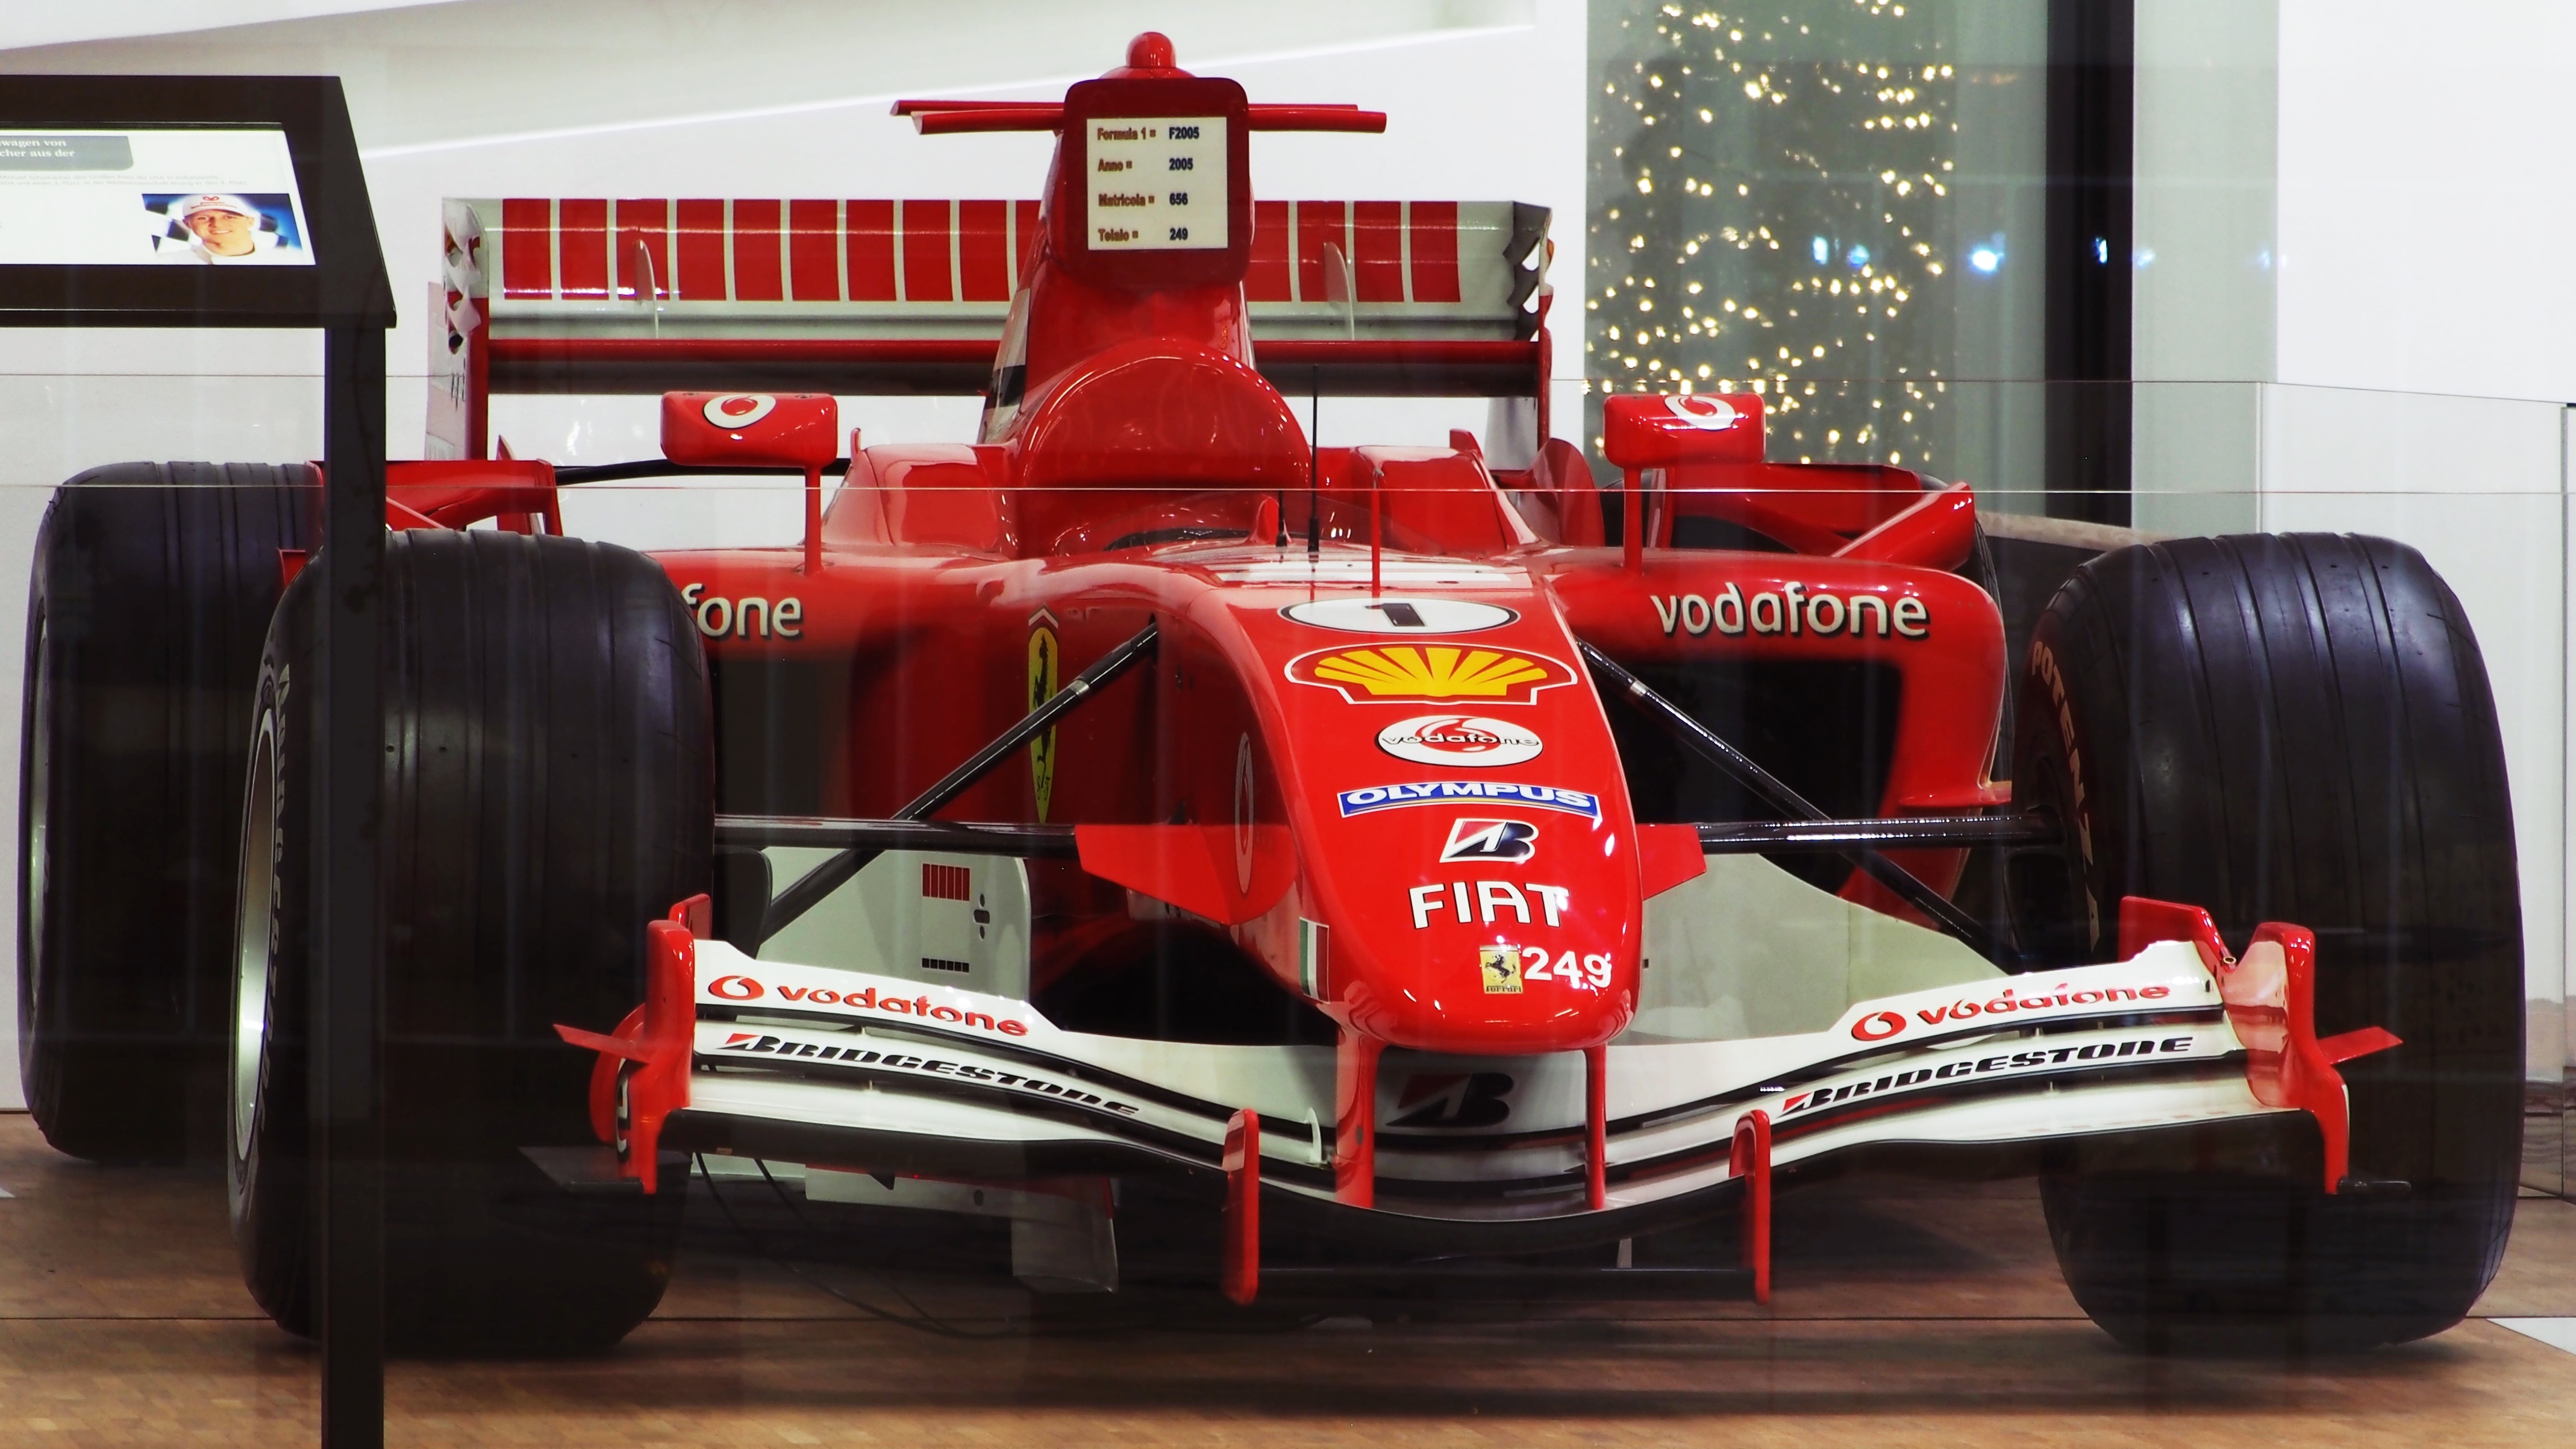
car, red, vehicle, drive, speed, sports car, race car, race, supercar, racing, race track, ferrari, motors, fast, shoemaker, motorsport, force, racing car, car racing, formula 1, land vehicle, formula one, auto racing, automobile make, automotive design, formula racing, indycar series, open wheel car, sports prototype, formula one car